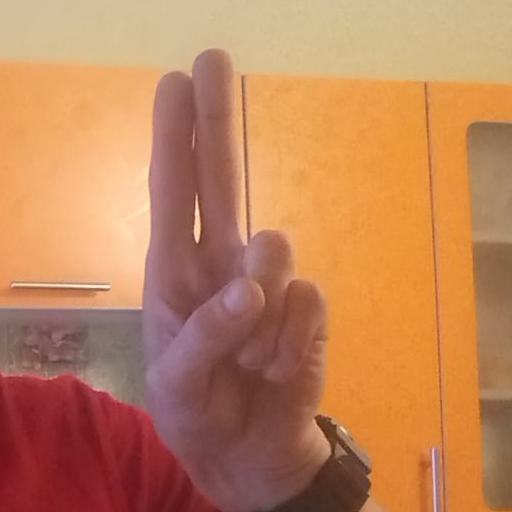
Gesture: two_up